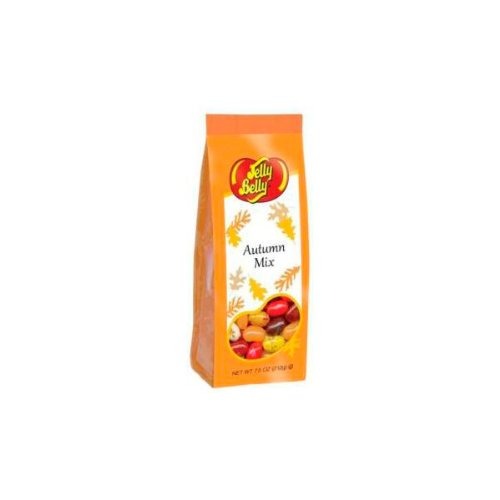
Item Name: 1
Bullet Point 1: Autumn Mix Flavors: Contains a variety of autumn-inspired flavors like pumpkin spice, apple cider, and caramel apple.
Bullet Point 2: 4 Jars of Jelly: Each 7.5oz jar contains a mix of sweet and savory jelly flavors.
Bullet Point 3: Gluten-Free: Made with gluten-free ingredients so it's safe for those with gluten sensitivities.
Bullet Point 4: Occasions: Perfect for autumn celebrations like Halloween, Thanksgiving, and Christmas.
Bullet Point 5: Bag of Jelly: Comes in a resealable 4-pack bag for easy storage and sharing.
Value: 30.0
Unit: Fl Oz

Price: 8.49